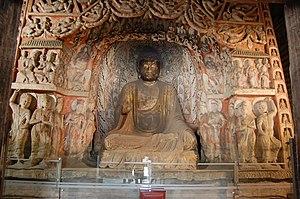
Les grottes de Yungang, à 16 km. de Datong dans la province de Shanxi, sont l'un des plus célèbres sites anciens de sculpture en Chine. On compte 53 cavernes pour environ 50 000 statues, aménagées entre les Vᵉ – VIᵉ siècle, sous la dynastie Tabghach des Wei du Nord. Les travaux commencent vers 460 après qu'un moine, Tan Yao, a suggéré à l'empereur Wencheng de cesser les persécutions que ses prédécesseurs lançaient périodiquement contre les communautés bouddhiques et se servir, au contraire, de ces communautés pour affermir son pouvoir. Les cinq cavernes réalisées sous la direction de Tan Yao sont considérées comme un chef-d'œuvre classique du premier apogée de l'art rupestre bouddhique en Chine.